Halolaelapidae

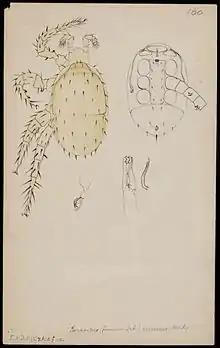
Haleolaelaps marinus

Halolaelapidae is a family of mites in the order Mesostigmata.